Barrow A.F.C.

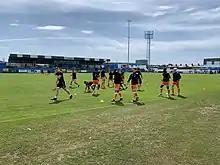
Blackpool players warming up before their friendly at Barrow on 20 July 2019. Barrow manager Ian Evatt was a late substitute, ending his playing career against his 2010–11 Premier League team.

On 1 May 2014, it was announced that club members had voted to allow Dallas businessman Paul Casson to complete a takeover. Barrow were 2014–15 Conference North champions, with a 2–3 win away at Lowestoft Town on the final day of the season. Casson aimed for promotion in the club's first season return in the top flight of non-League football. In November 2015, Barrow parted company with manager Darren Edmondson after a poor run left them mid-table and a 1–0 loss to AFC Fylde knocked them out of the 2015–16 FA Cup. The club appointed former Mansfield and Torquay boss Paul Cox manager the following day.